Italy–United Kingdom relations

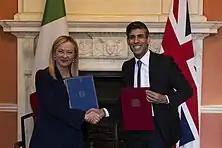
United Kingdom Prime Minister Rishi Sunak and Italian Prime Minister Giorgia Meloni, at a meeting in London in 2023.

Italy and Britain concluded the London Pact and entered a formal alliance on 26 April 1915. Following this, Britain, Italy, and the rest of the Allied Nations won the First World War. During that war, British intelligence subsidized Benito Mussolini's activism. Following the march on Rome, Italy initially maintained their close ties with Great Britain. Both countries stood opposed to the French occupation of the Ruhr, and found common ground on the formation of the Four-Power Pact. However, it became clear that Mussolini's expansionist ambitions began to run opposed to Britain's desire to uphold the status quo in the Mediterranean.